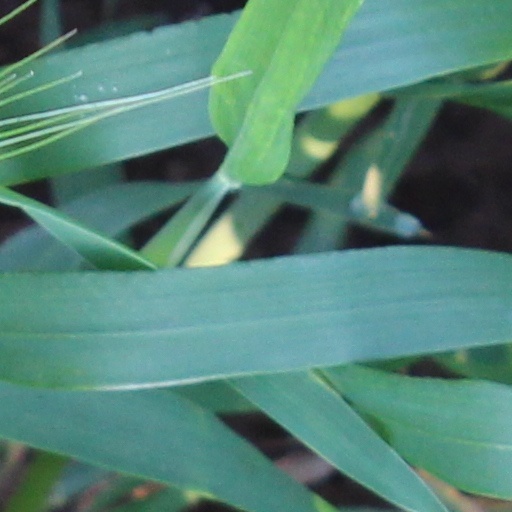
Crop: wheat